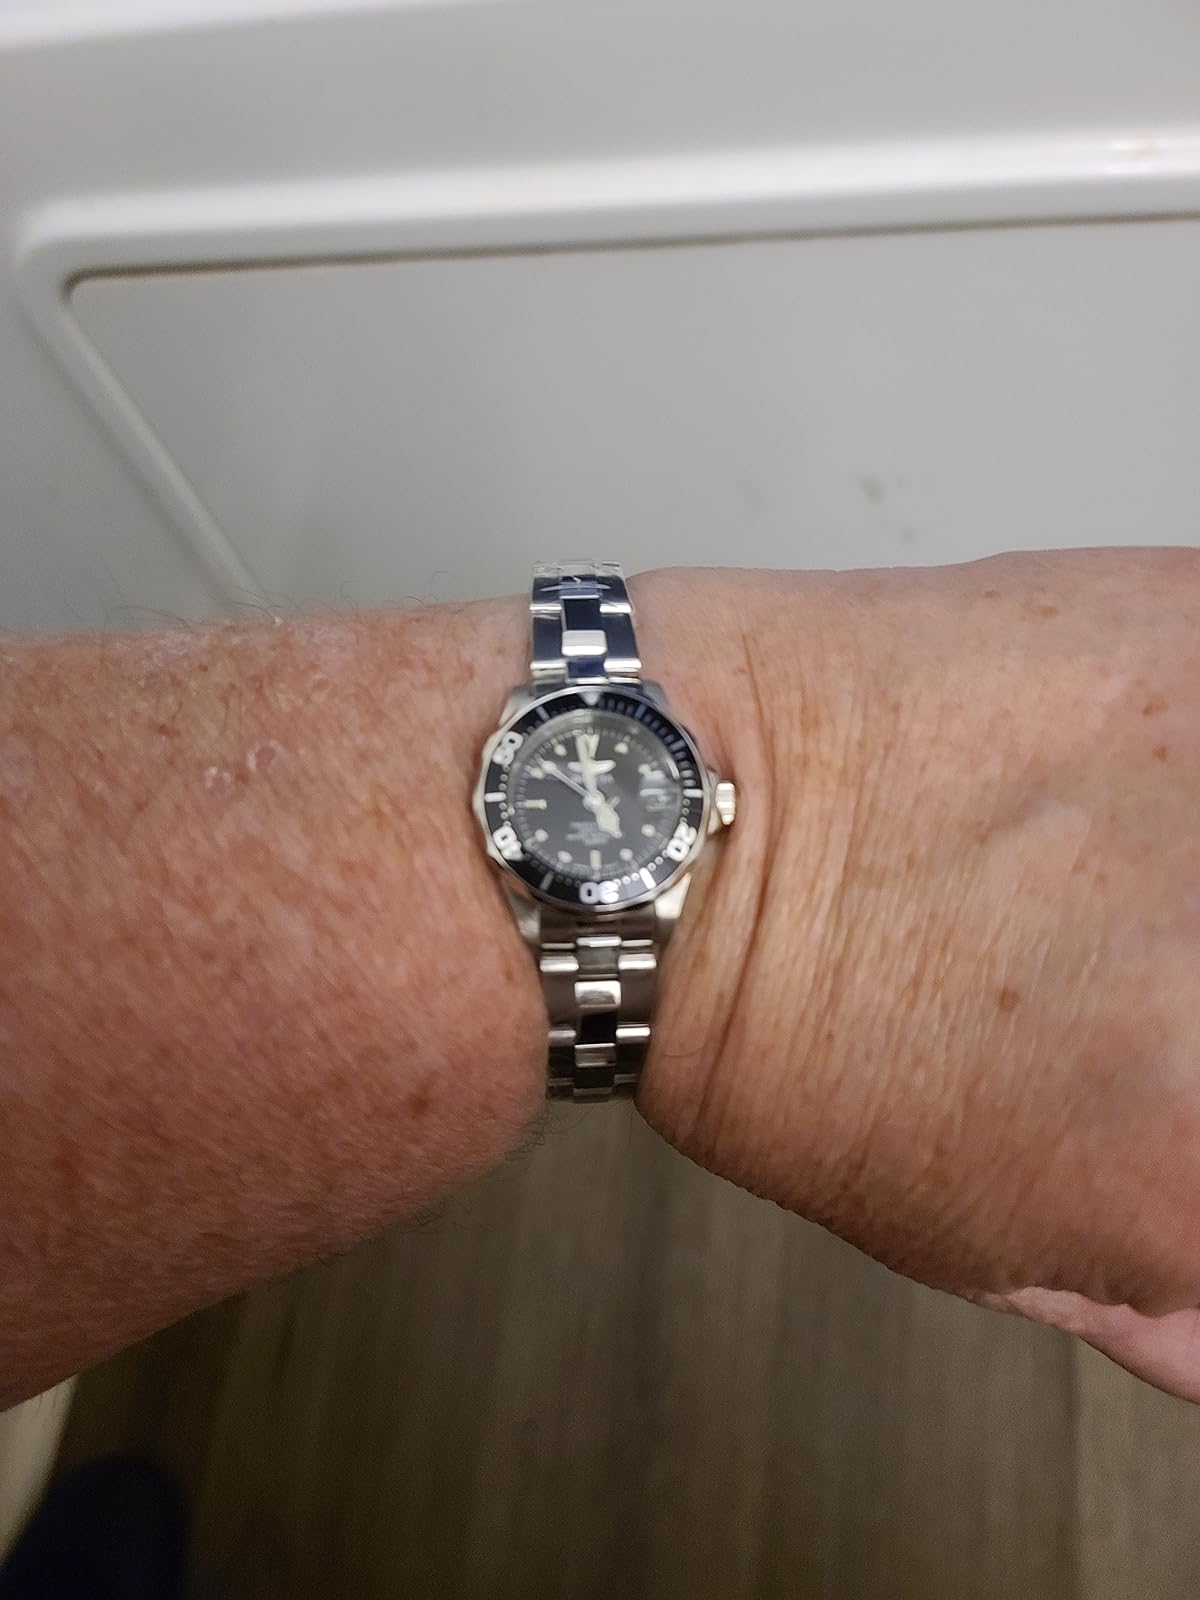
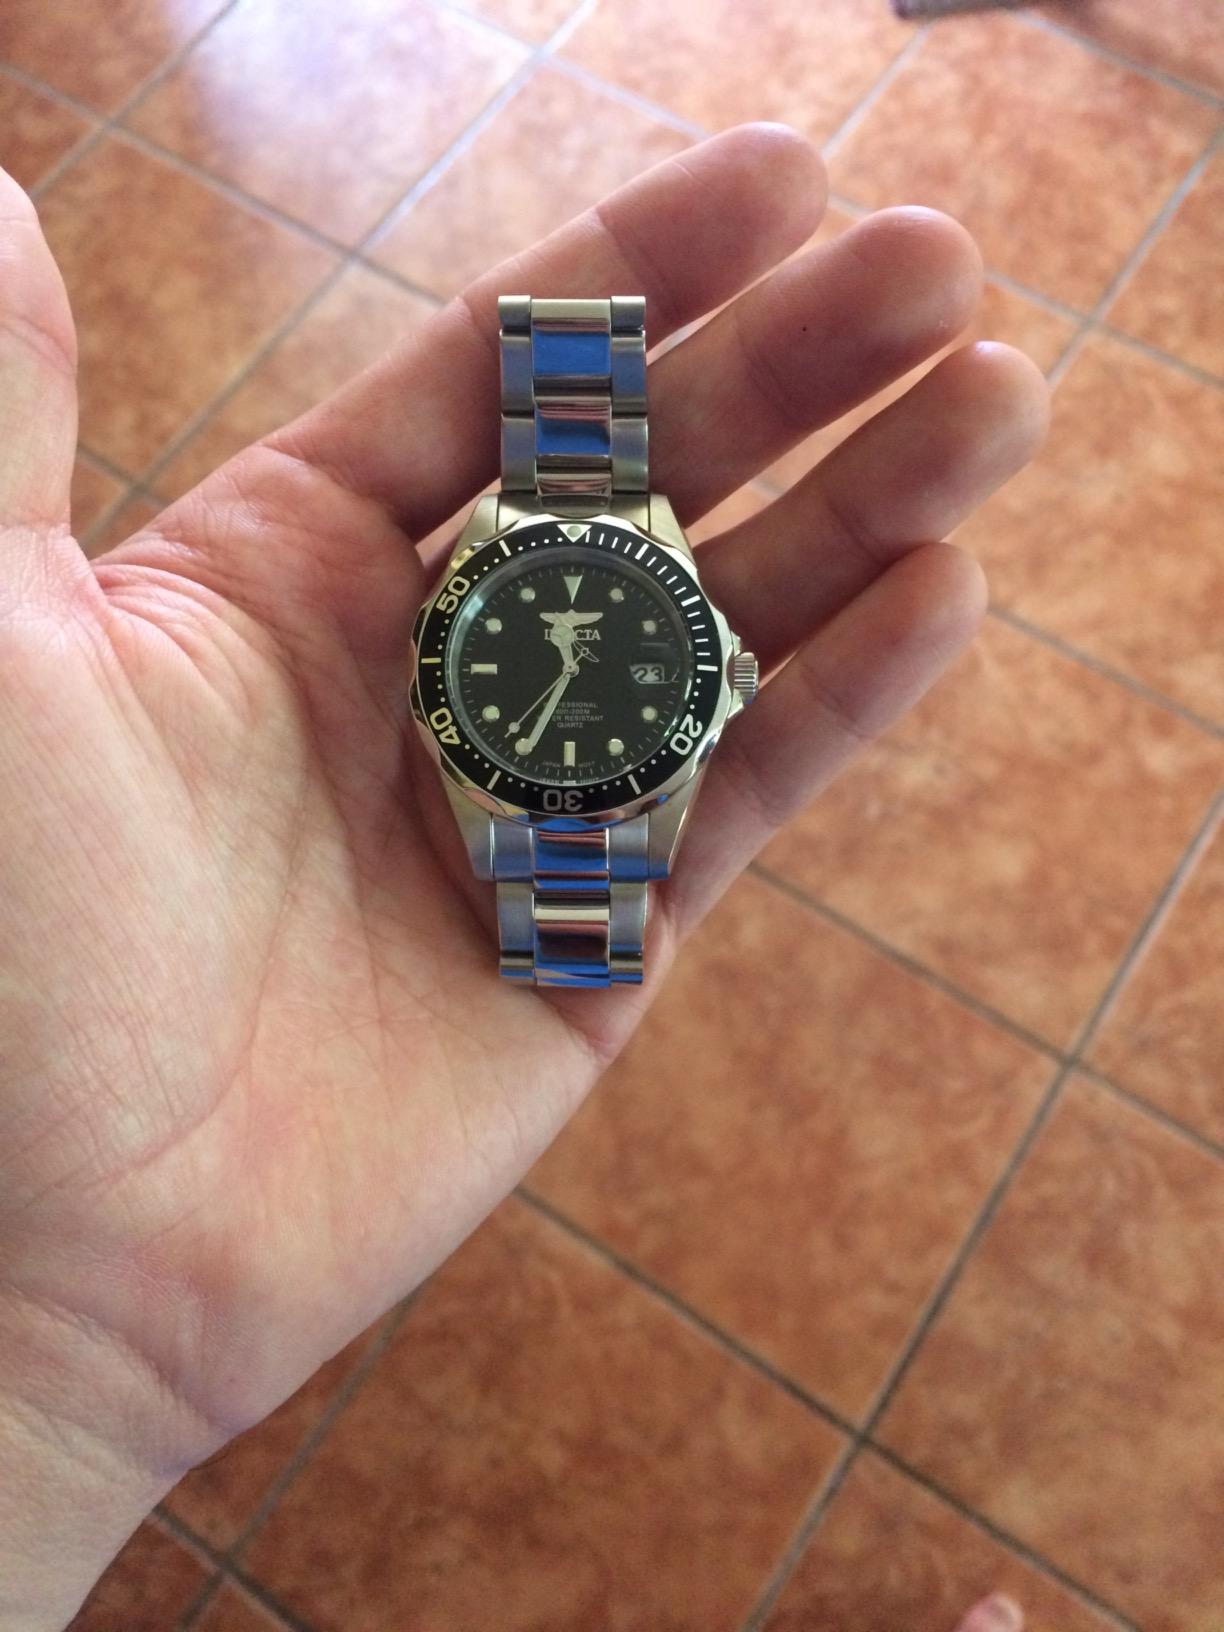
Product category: accessories_watch
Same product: yes